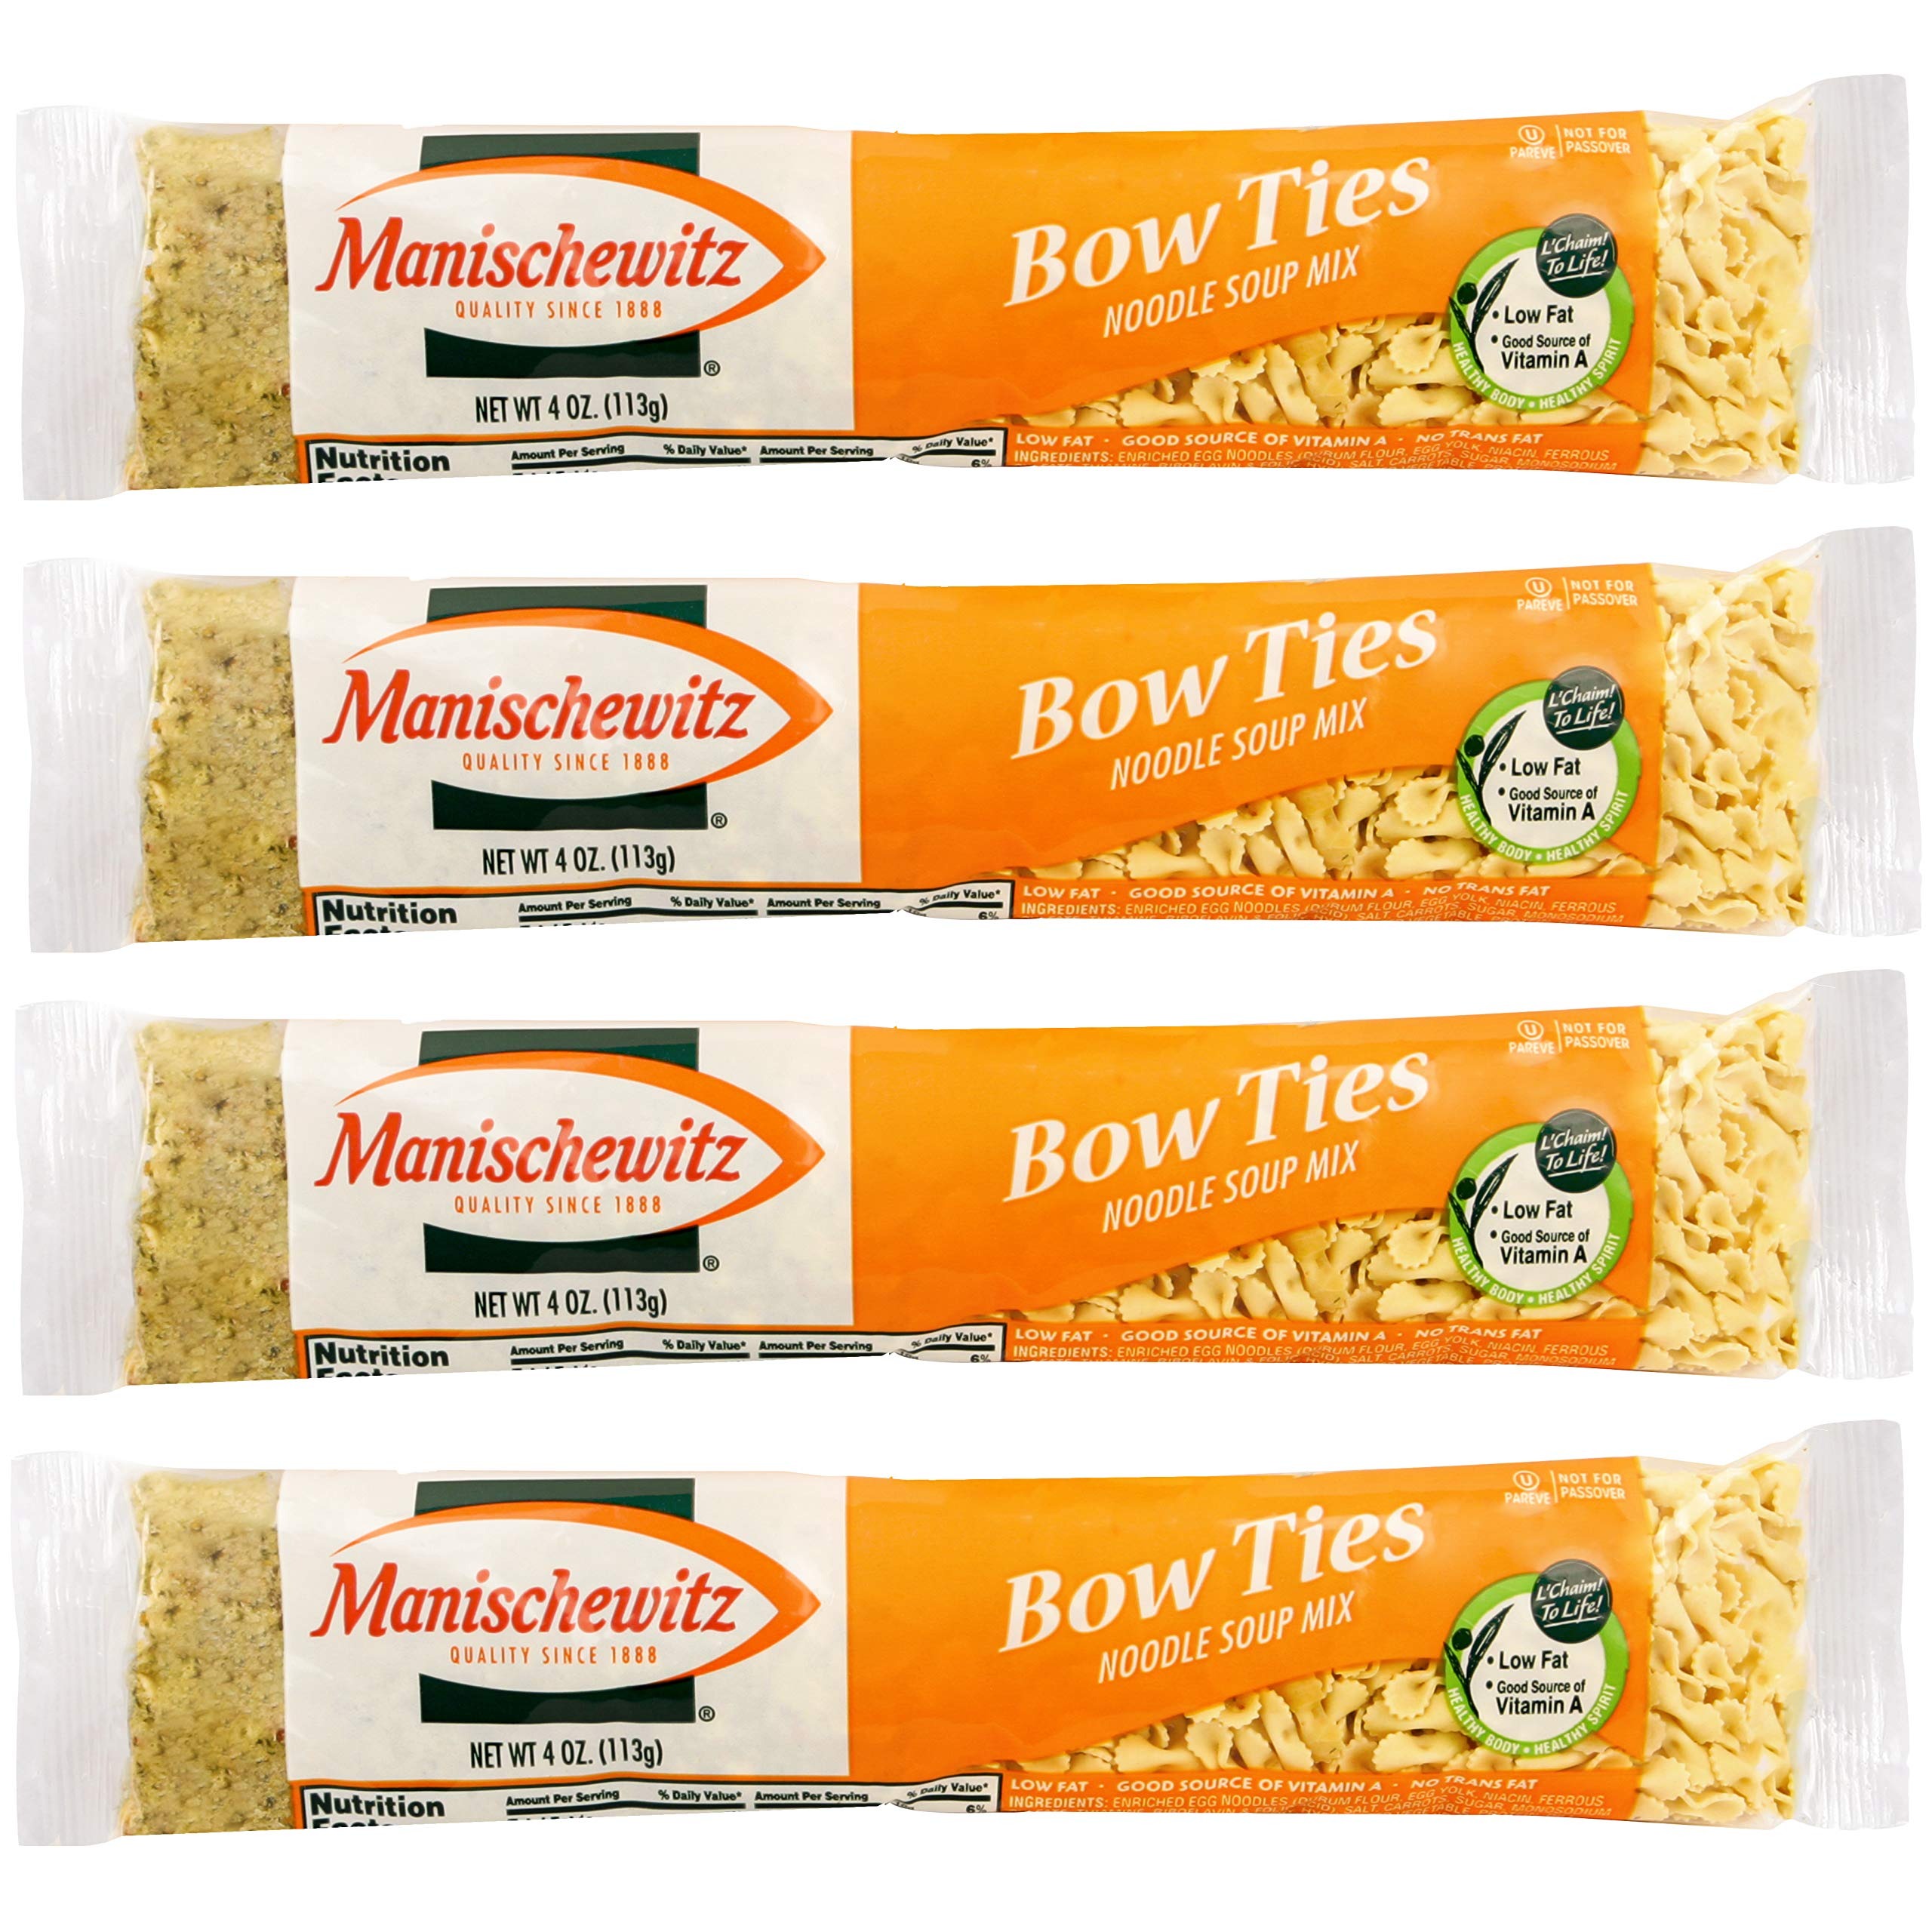
Item Name: Manischewitz Bow Ties Noodle Soup Mix 4 Ounce (Pack of 4)
Bullet Point 1: Made from the finest kosher quality, all natural ingredients
Bullet Point 2: Just add water.
Bullet Point 3: Includes 4, 4 ounce cello soup mixes.
Product Description: This Bow Ties Noodle Soup is made from the finest kosher quality, all natural ingredients. Tastes great too!!
Value: 16.0
Unit: Ounce

Price: 2.18